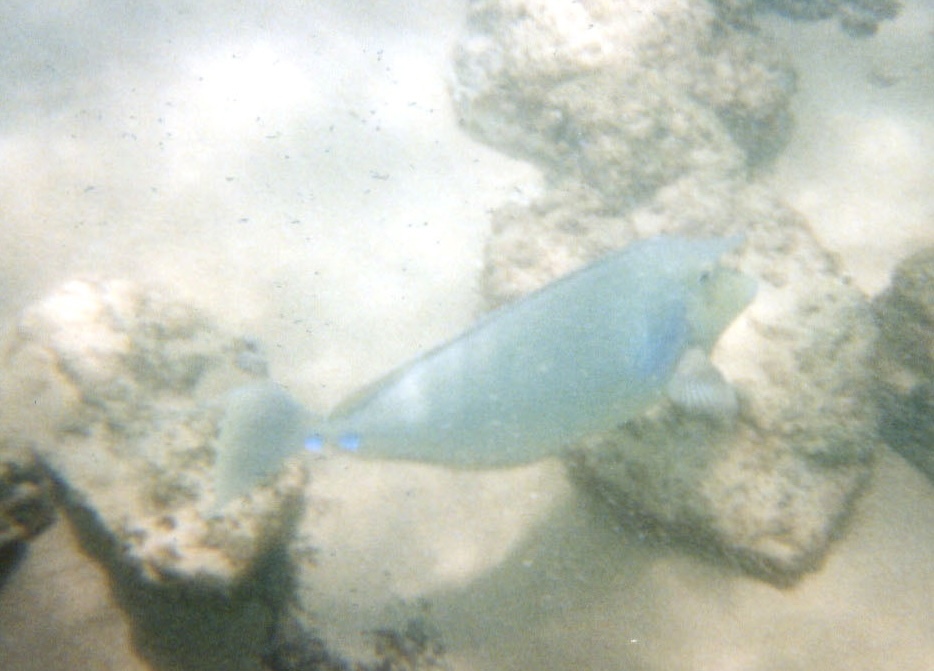
Naso unicornis (Bluespine Unicornfish)